Legislative history of United States four-star officers, 1947–1979

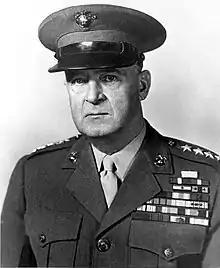
Marine Corps general Alexander Vandegrift received a permanent four-star promotion on the active list that included full active-duty pay and allowances in retirement.

In 1951, incensed by reports that high-ranking officers like Air Force lieutenant general Elwood R. Quesada were retiring into lucrative industry jobs long before the statutory retirement age, at a time when reserve officers were being involuntarily ordered to active duty to fight the Korean War, Congressman James E. Van Zandt attached an amendment to the 1952 defense appropriation act that effectively froze voluntary officer retirements by withholding retired pay from any regular officer who retired for any reason other than age or disability, although the secretary of defense could make exceptions for hardship or the best interests of the service.